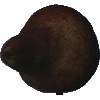
Label: pear_kaiser